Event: Ecuador Earthquake
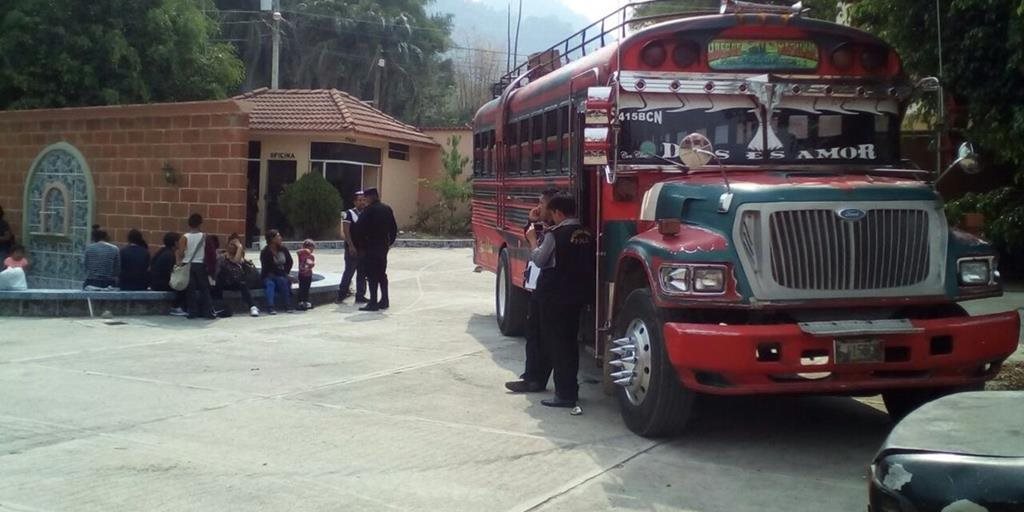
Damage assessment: no_damage